Michael (footballer, born March 1996)

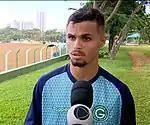
Michael during an interview in 2019 as a player of Goiás

On 13 April 2017, after being named the breakthrough player of the 2017 "Goianão", Michael was presented at Goiás. He made his debut for the club on 13 May, coming on as a half-time substitute for Jean Carlos in a 1–0 home defeat to Figueirense for the Série B championship.